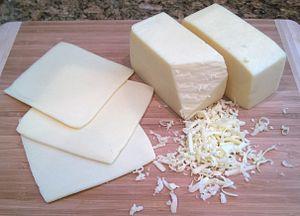
Le Butterkäse, littéralement « fromage-beurre » en allemand, est un fromage de lait de vache à pâte demi-molle surtout connu dans le monde germanique.